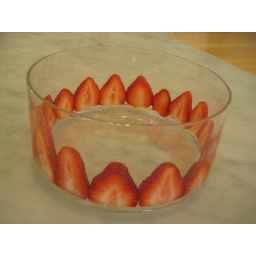
Slice strawberries and arrange around the outside of a glass bowl or trifle dish.